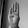
ASL letter: B